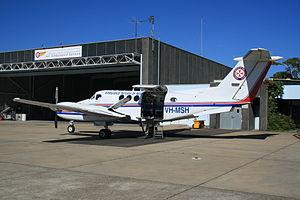
Les services médicaux aériens désignent l'ensemble des moyens aériens utilisés pour déplacer des patients vers et depuis des établissements de santé et des lieux d'accident. Le personnel fournit une gamme complète de soins préhospitaliers et d'urgence à tous types de patients lors d'opérations d'évacuation sanitaire ou de sauvetage aéromédical à bord d'hélicoptères et d'avions à hélices ou à réaction.